Timeline of the COVID-19 pandemic in Australia (2020)

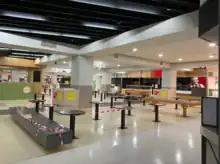
Adelaide's Myer Centre food court closed due to the pandemic.

On 9 May, two Victorian cases were announced to be related to McDonald's Fawkner. By 18 May, this had increased to 12 cases, and on that day it was revealed that a delivery driver had tested positive, prompting the closing for cleaning of 12 more McDonald's locations: Melton East, Laverton North, Yallambie, Taylors Lakes, Campbellfield, Sunbury, Hoppers Crossing, Riverdale Village, Sandown, Calder Highway Northbound/Outbound, Calder Highway Southbound/Inbound, and BP Rockbank Service Centre Outbound.